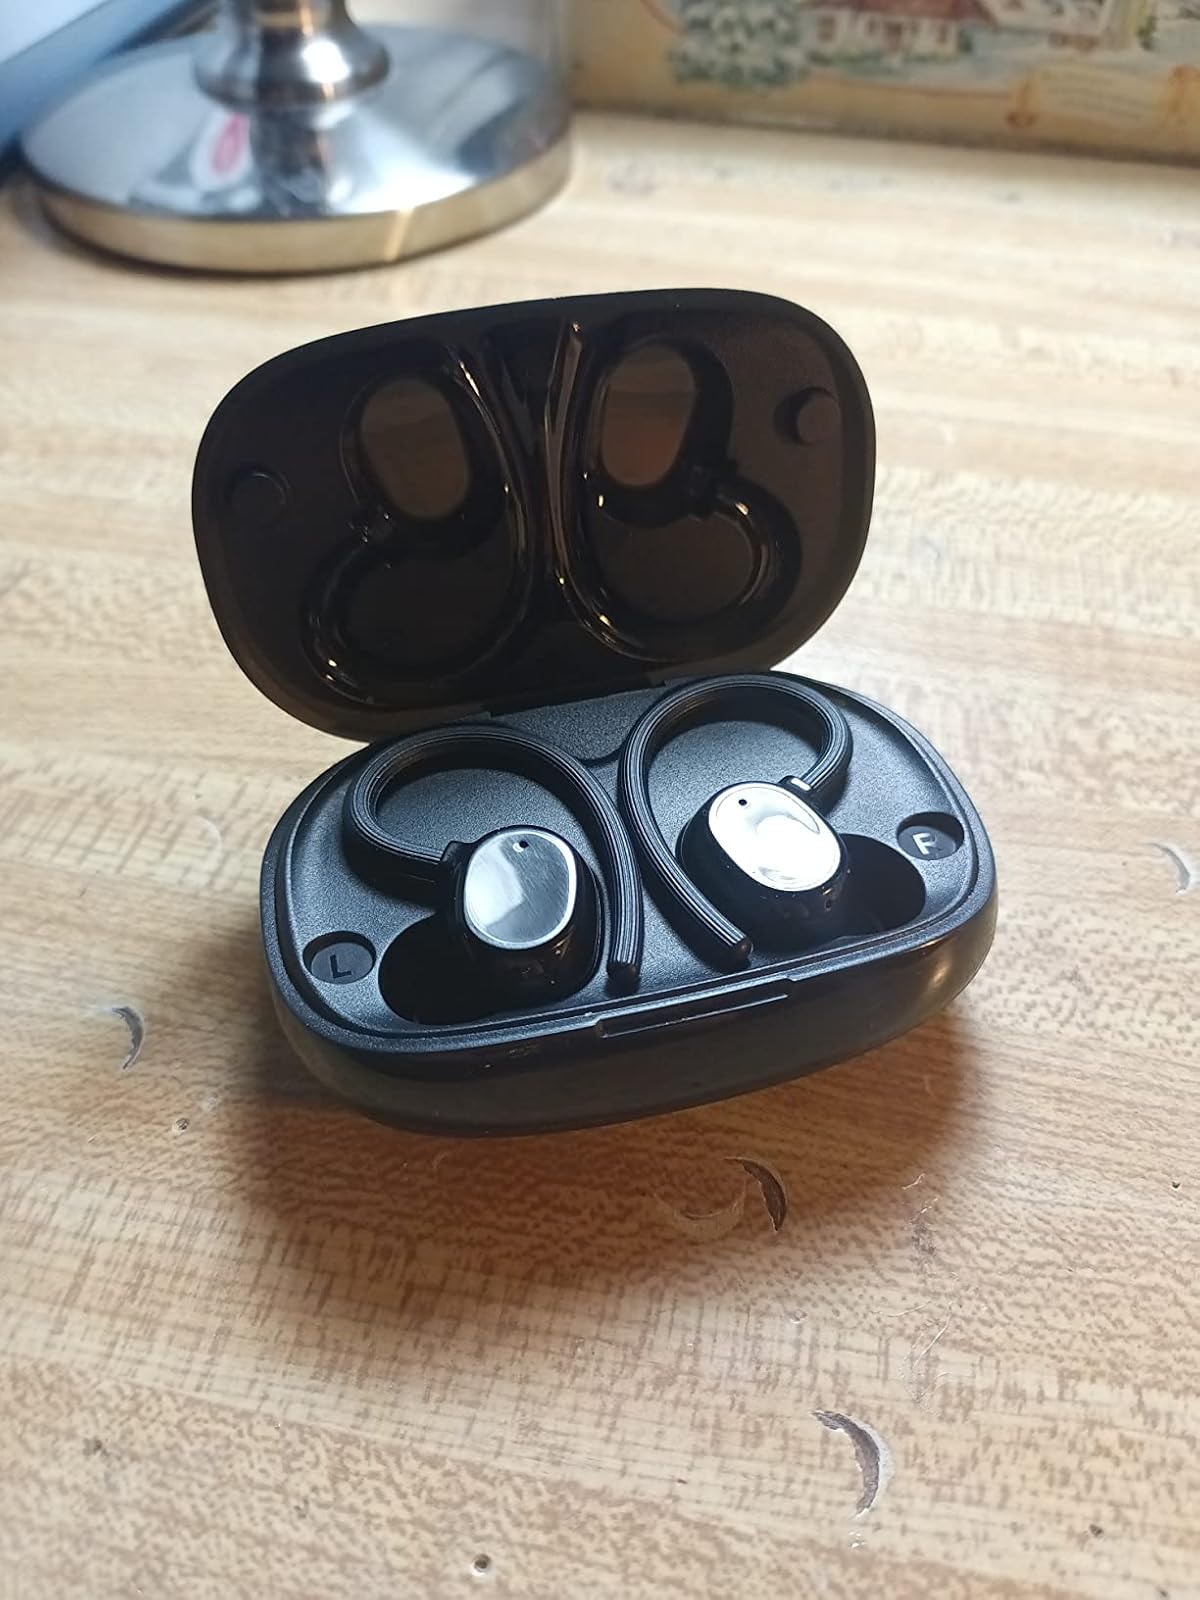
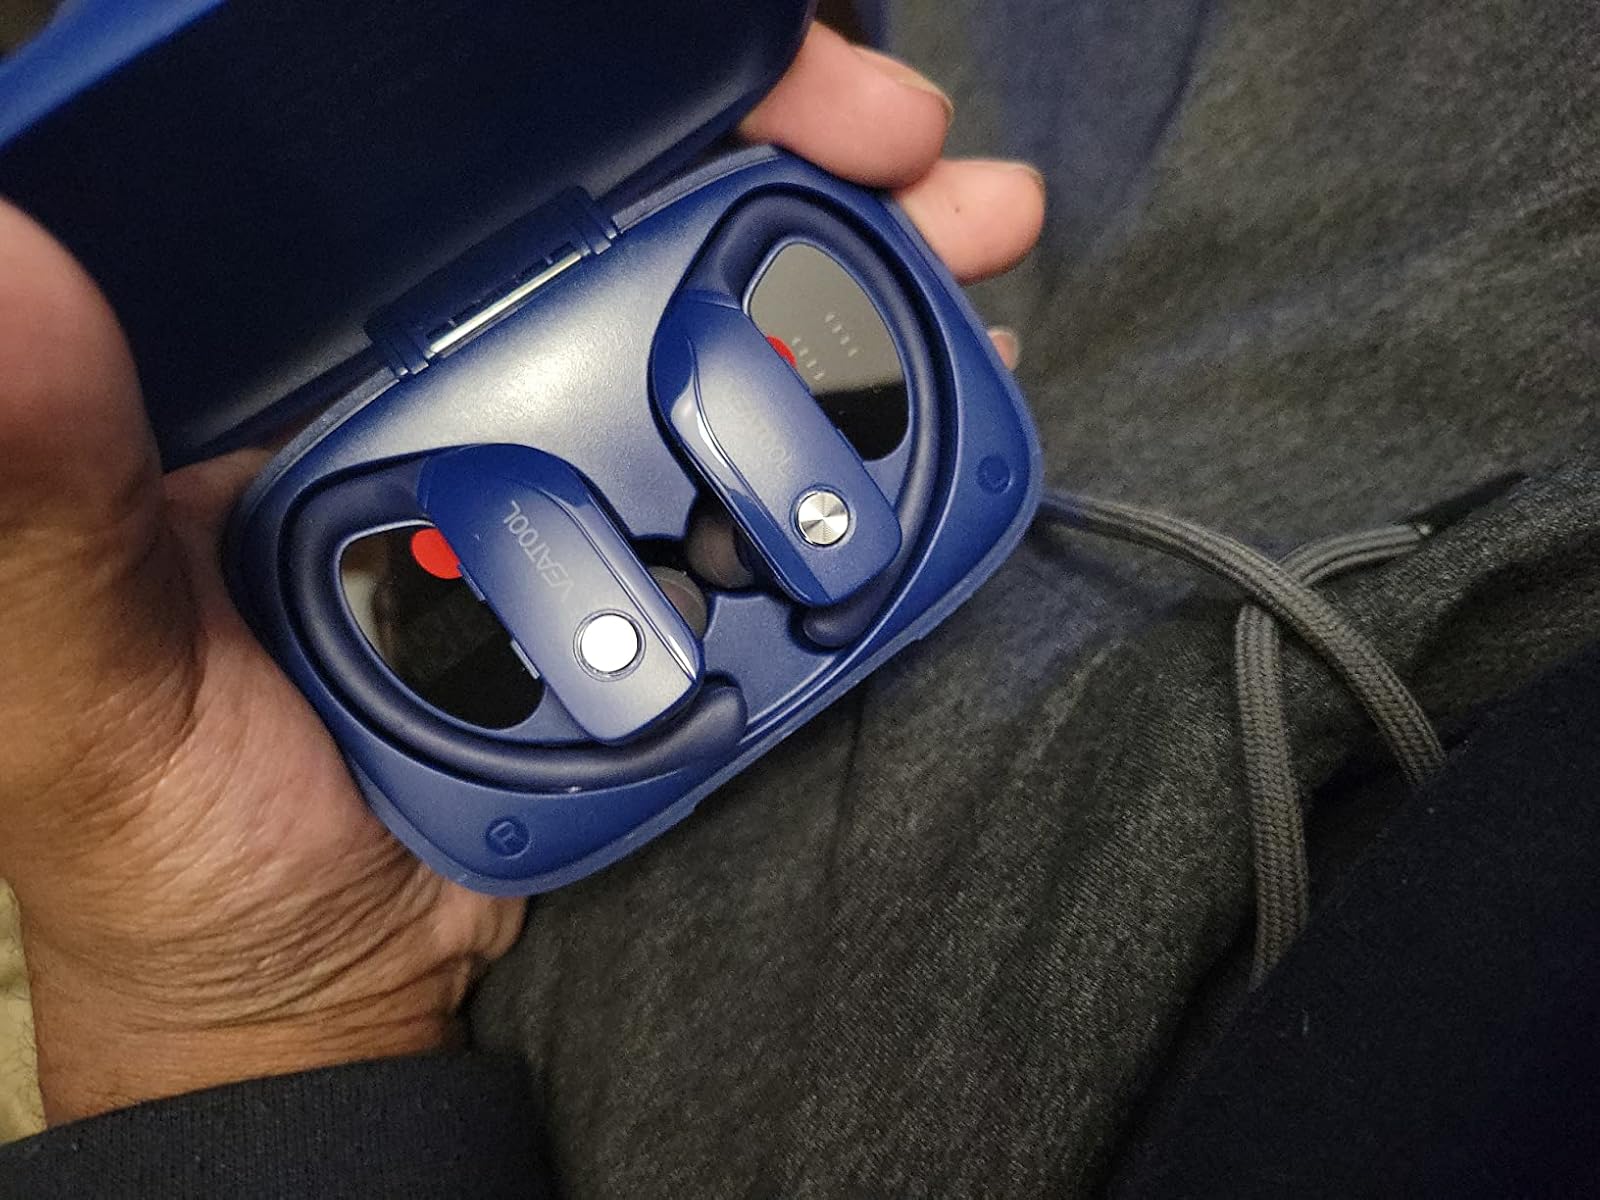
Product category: earbuds
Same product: no